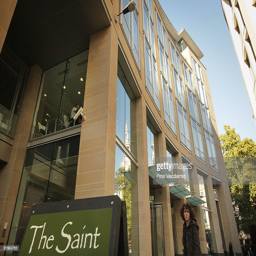
building is situated next to a wine bar called .